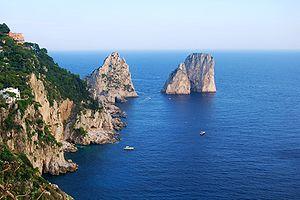
Les Faraglioni di Capri est le nom donné à trois stacks situés au sud de l'île de Capri. Leur aspect particulier est le résultat de millénaires d'érosion par le vent et la pluie associé à la force érosive de la mer.